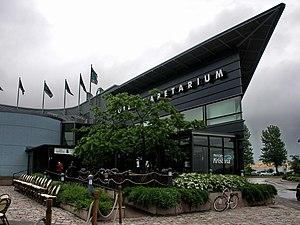
Kotkansaari est une île du golfe de Finlande et elle est le centre de la ville de Kotka.